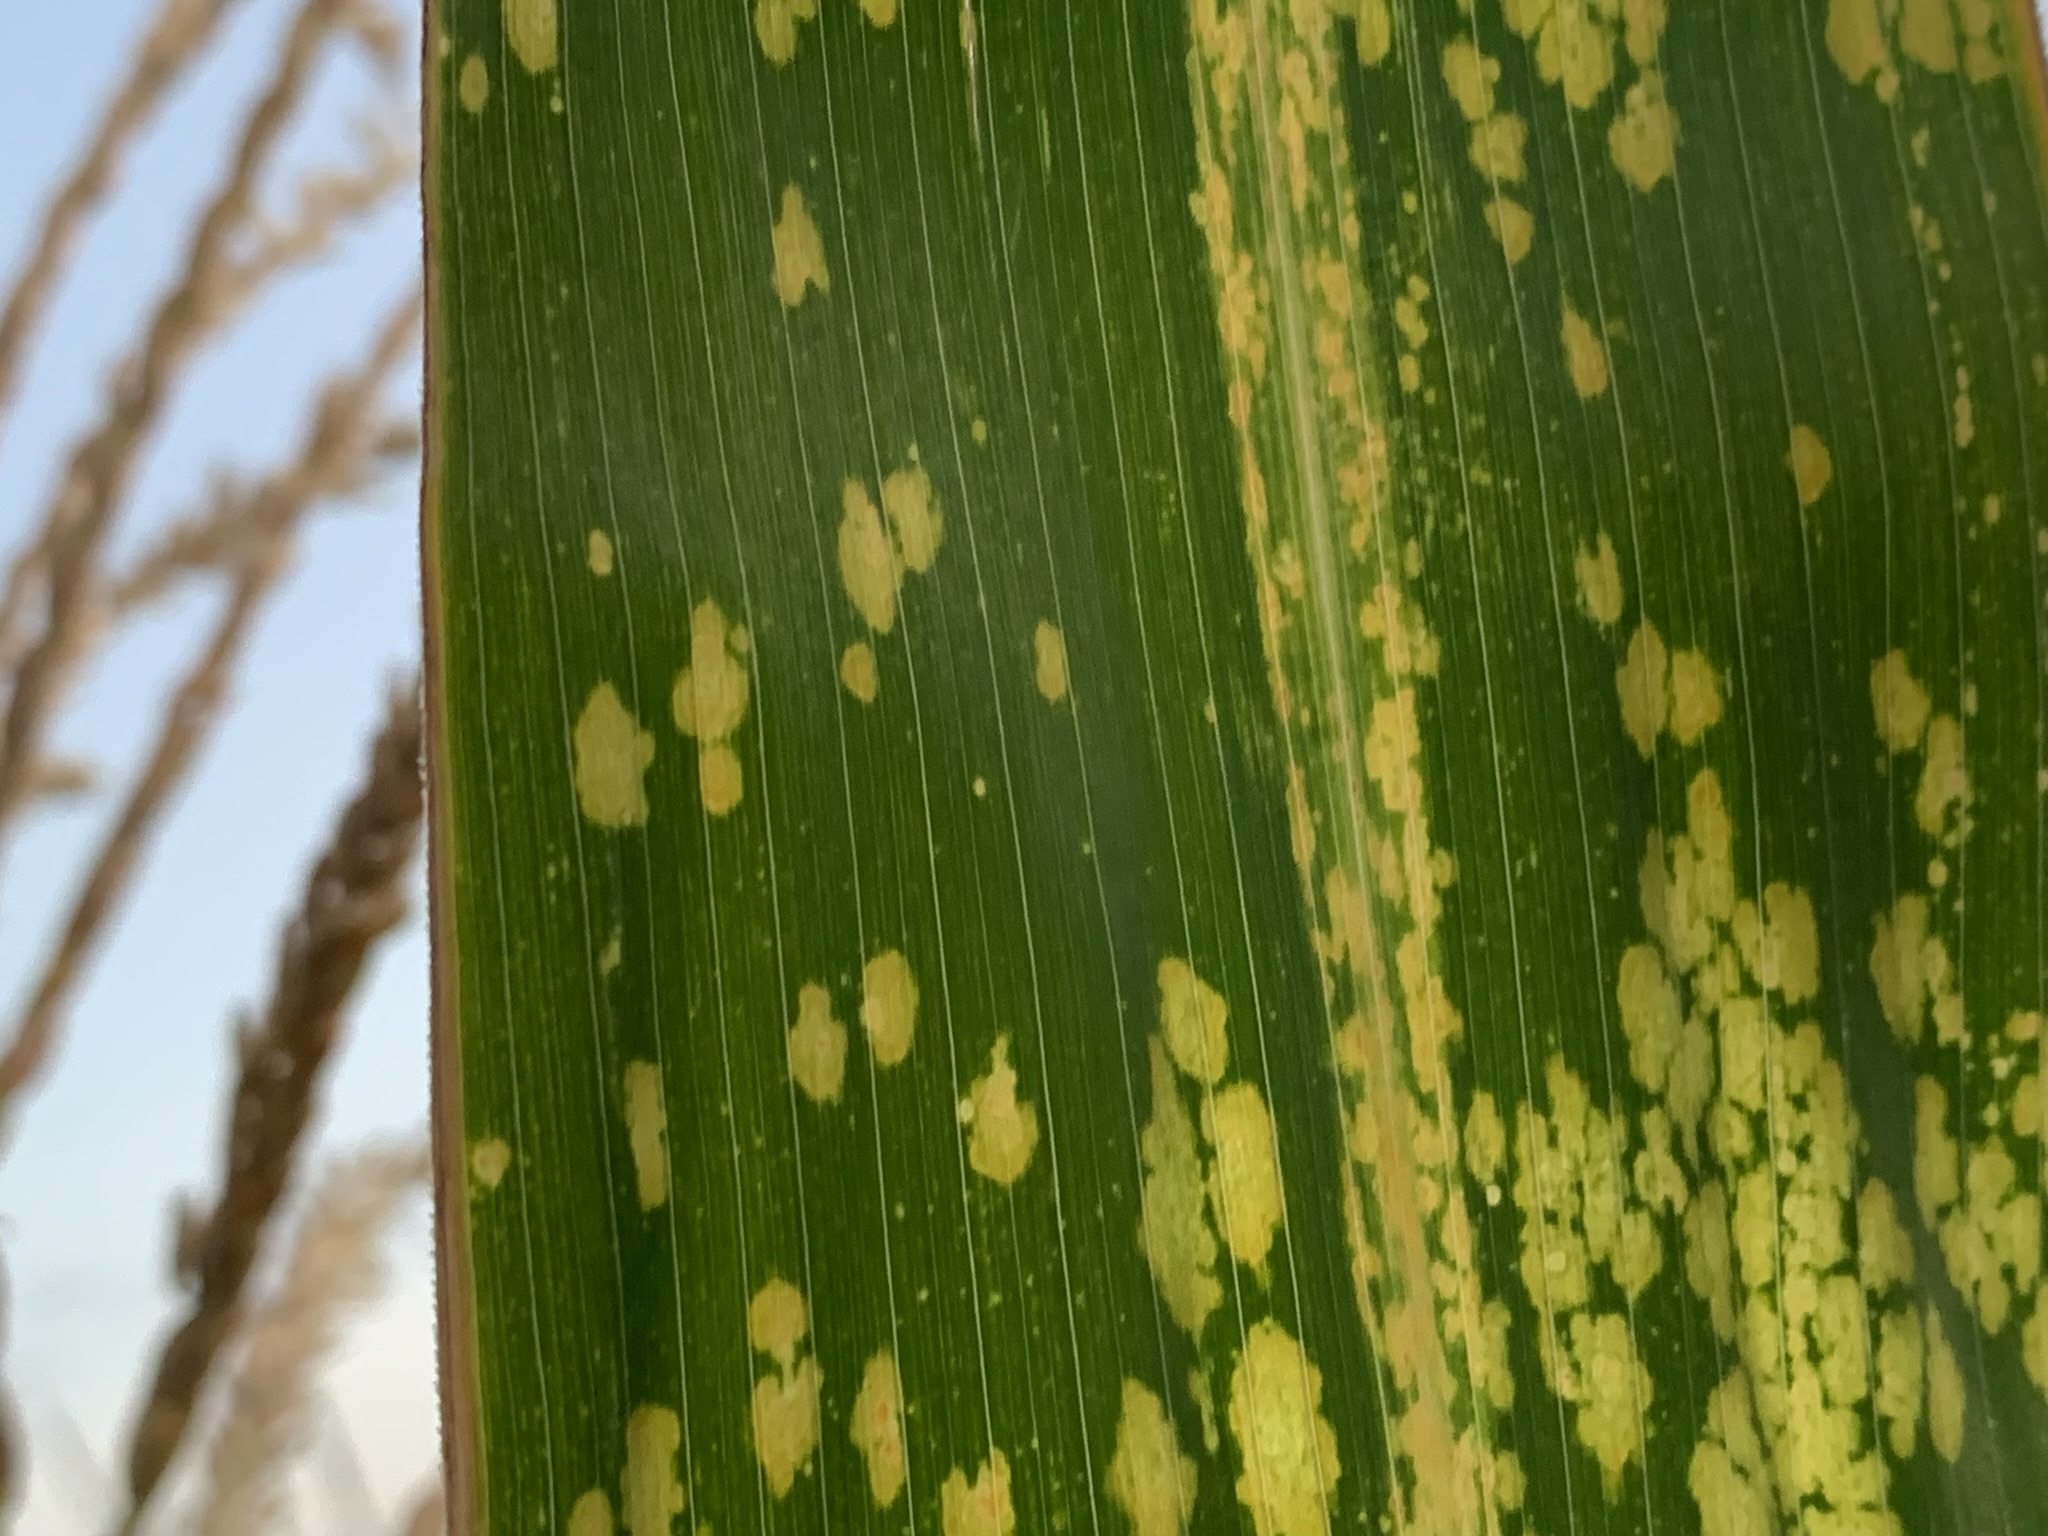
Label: MLN